Ubong Ekpai

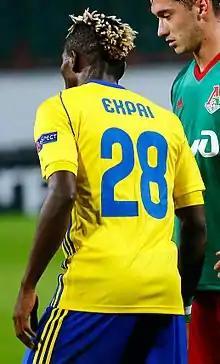
Ekpai with Zlín in 2017

Ubong Moses Ekpai (born 17 October 1995) is a Nigerian professional footballer who plays as a midfielder for Czech First League club České Budějovice.